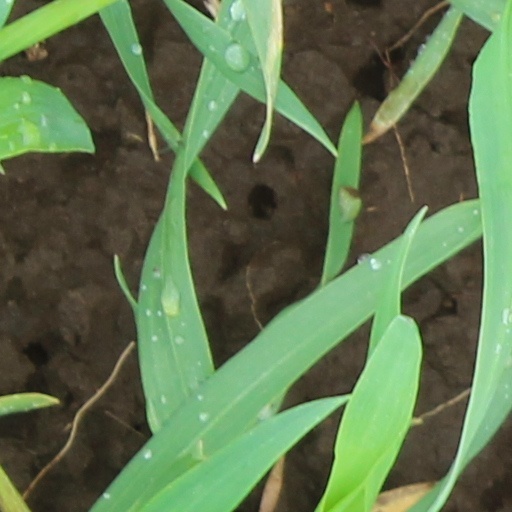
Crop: wheat